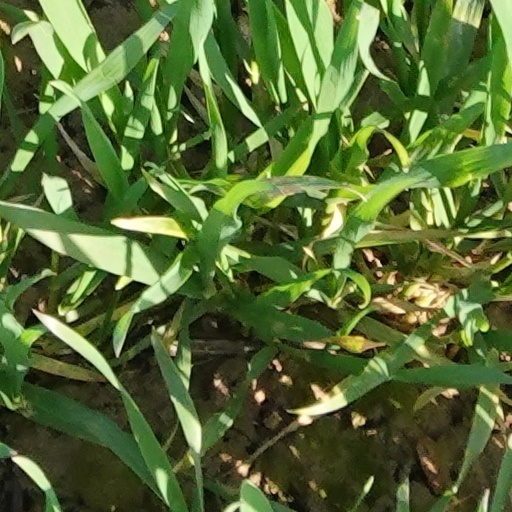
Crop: wheat